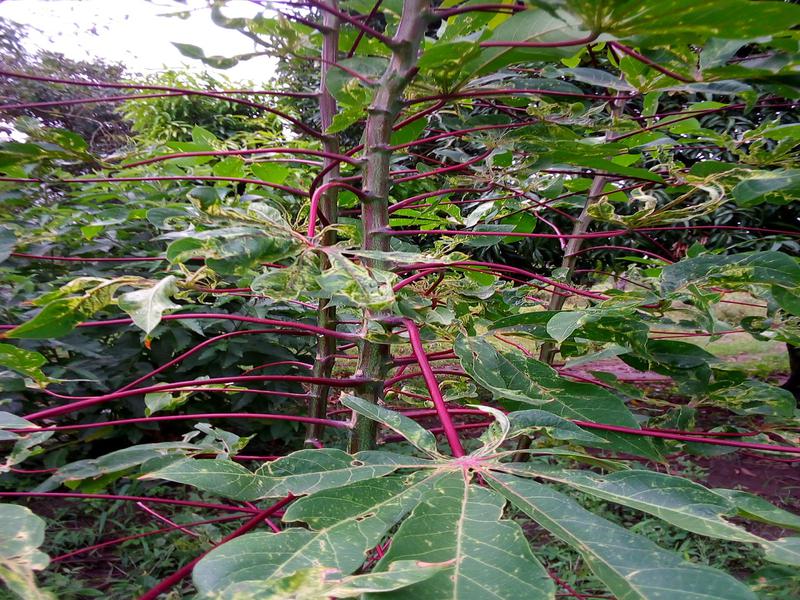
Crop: cassava
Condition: healthy